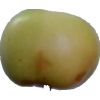
Label: Apple 6